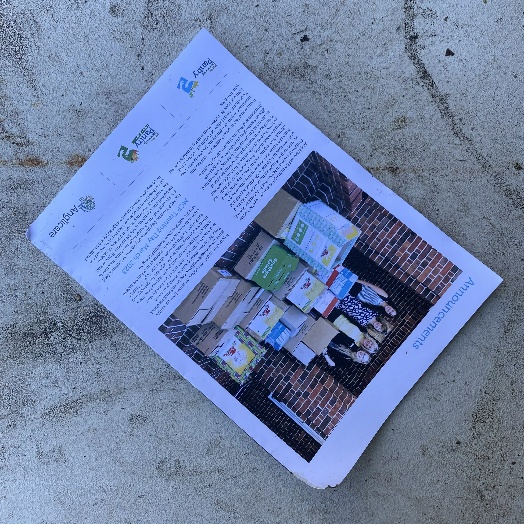
Label: Paper